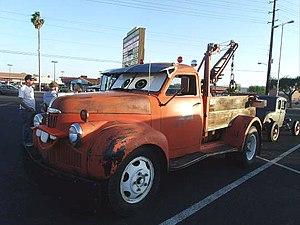
Martin est un personnage de fiction, apparaissant dans le film Cars et ses suites. Il est également le héros des jeux vidéo dérivés du film, comme Cars : Quatre Roues ou Cars : La Coupe internationale de Martin. Martin est une dépanneuse, inspiré par un véhicule de 1951 d'International Harvester. Il interprété dans la version originale par Larry the Cable Guy et dans la version française par Michel Fortin puis Gilles Lellouche dans Cars 2 et Cars 3 et Jean-Pierre Gernez dans la série Cars Toon. La version québécoise est assurée par Manuel Tadros.